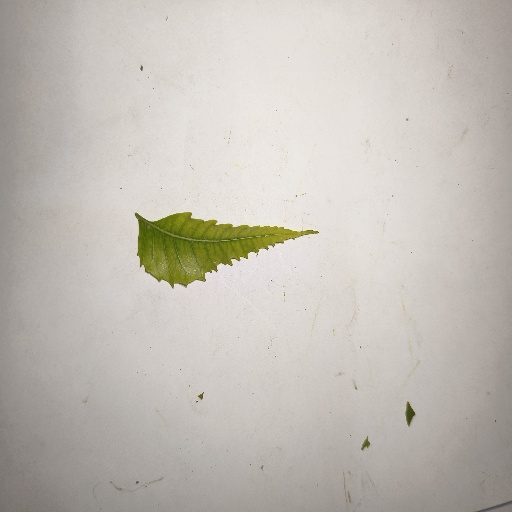
Species: Neem
Leaf condition: Yellow Leaf